Jersey City Police Memorial

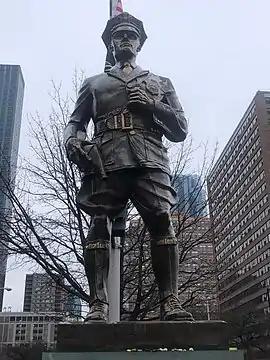

The Jersey City Police Memorial is a tribute to the fallen officers of Jersey City Police Department located on Montgomery Street near City Hall in Jersey City, New Jersey.